Deadly Desire

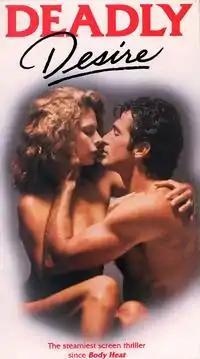

Deadly Desire is a 1991 made-for-TV thriller film directed by Charles Corell and starring Jack Scalia, Kathryn Harrold, and Will Patton.